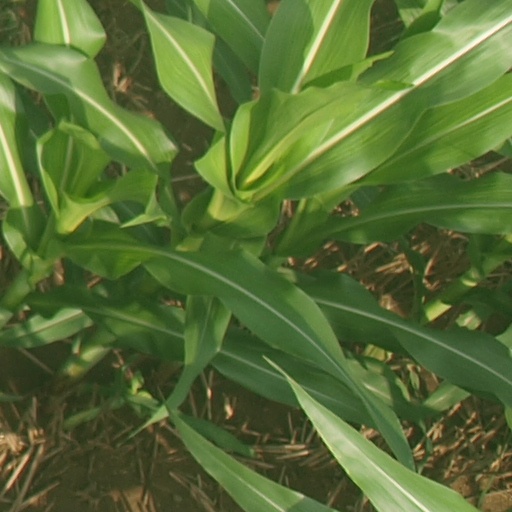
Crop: maize; corn